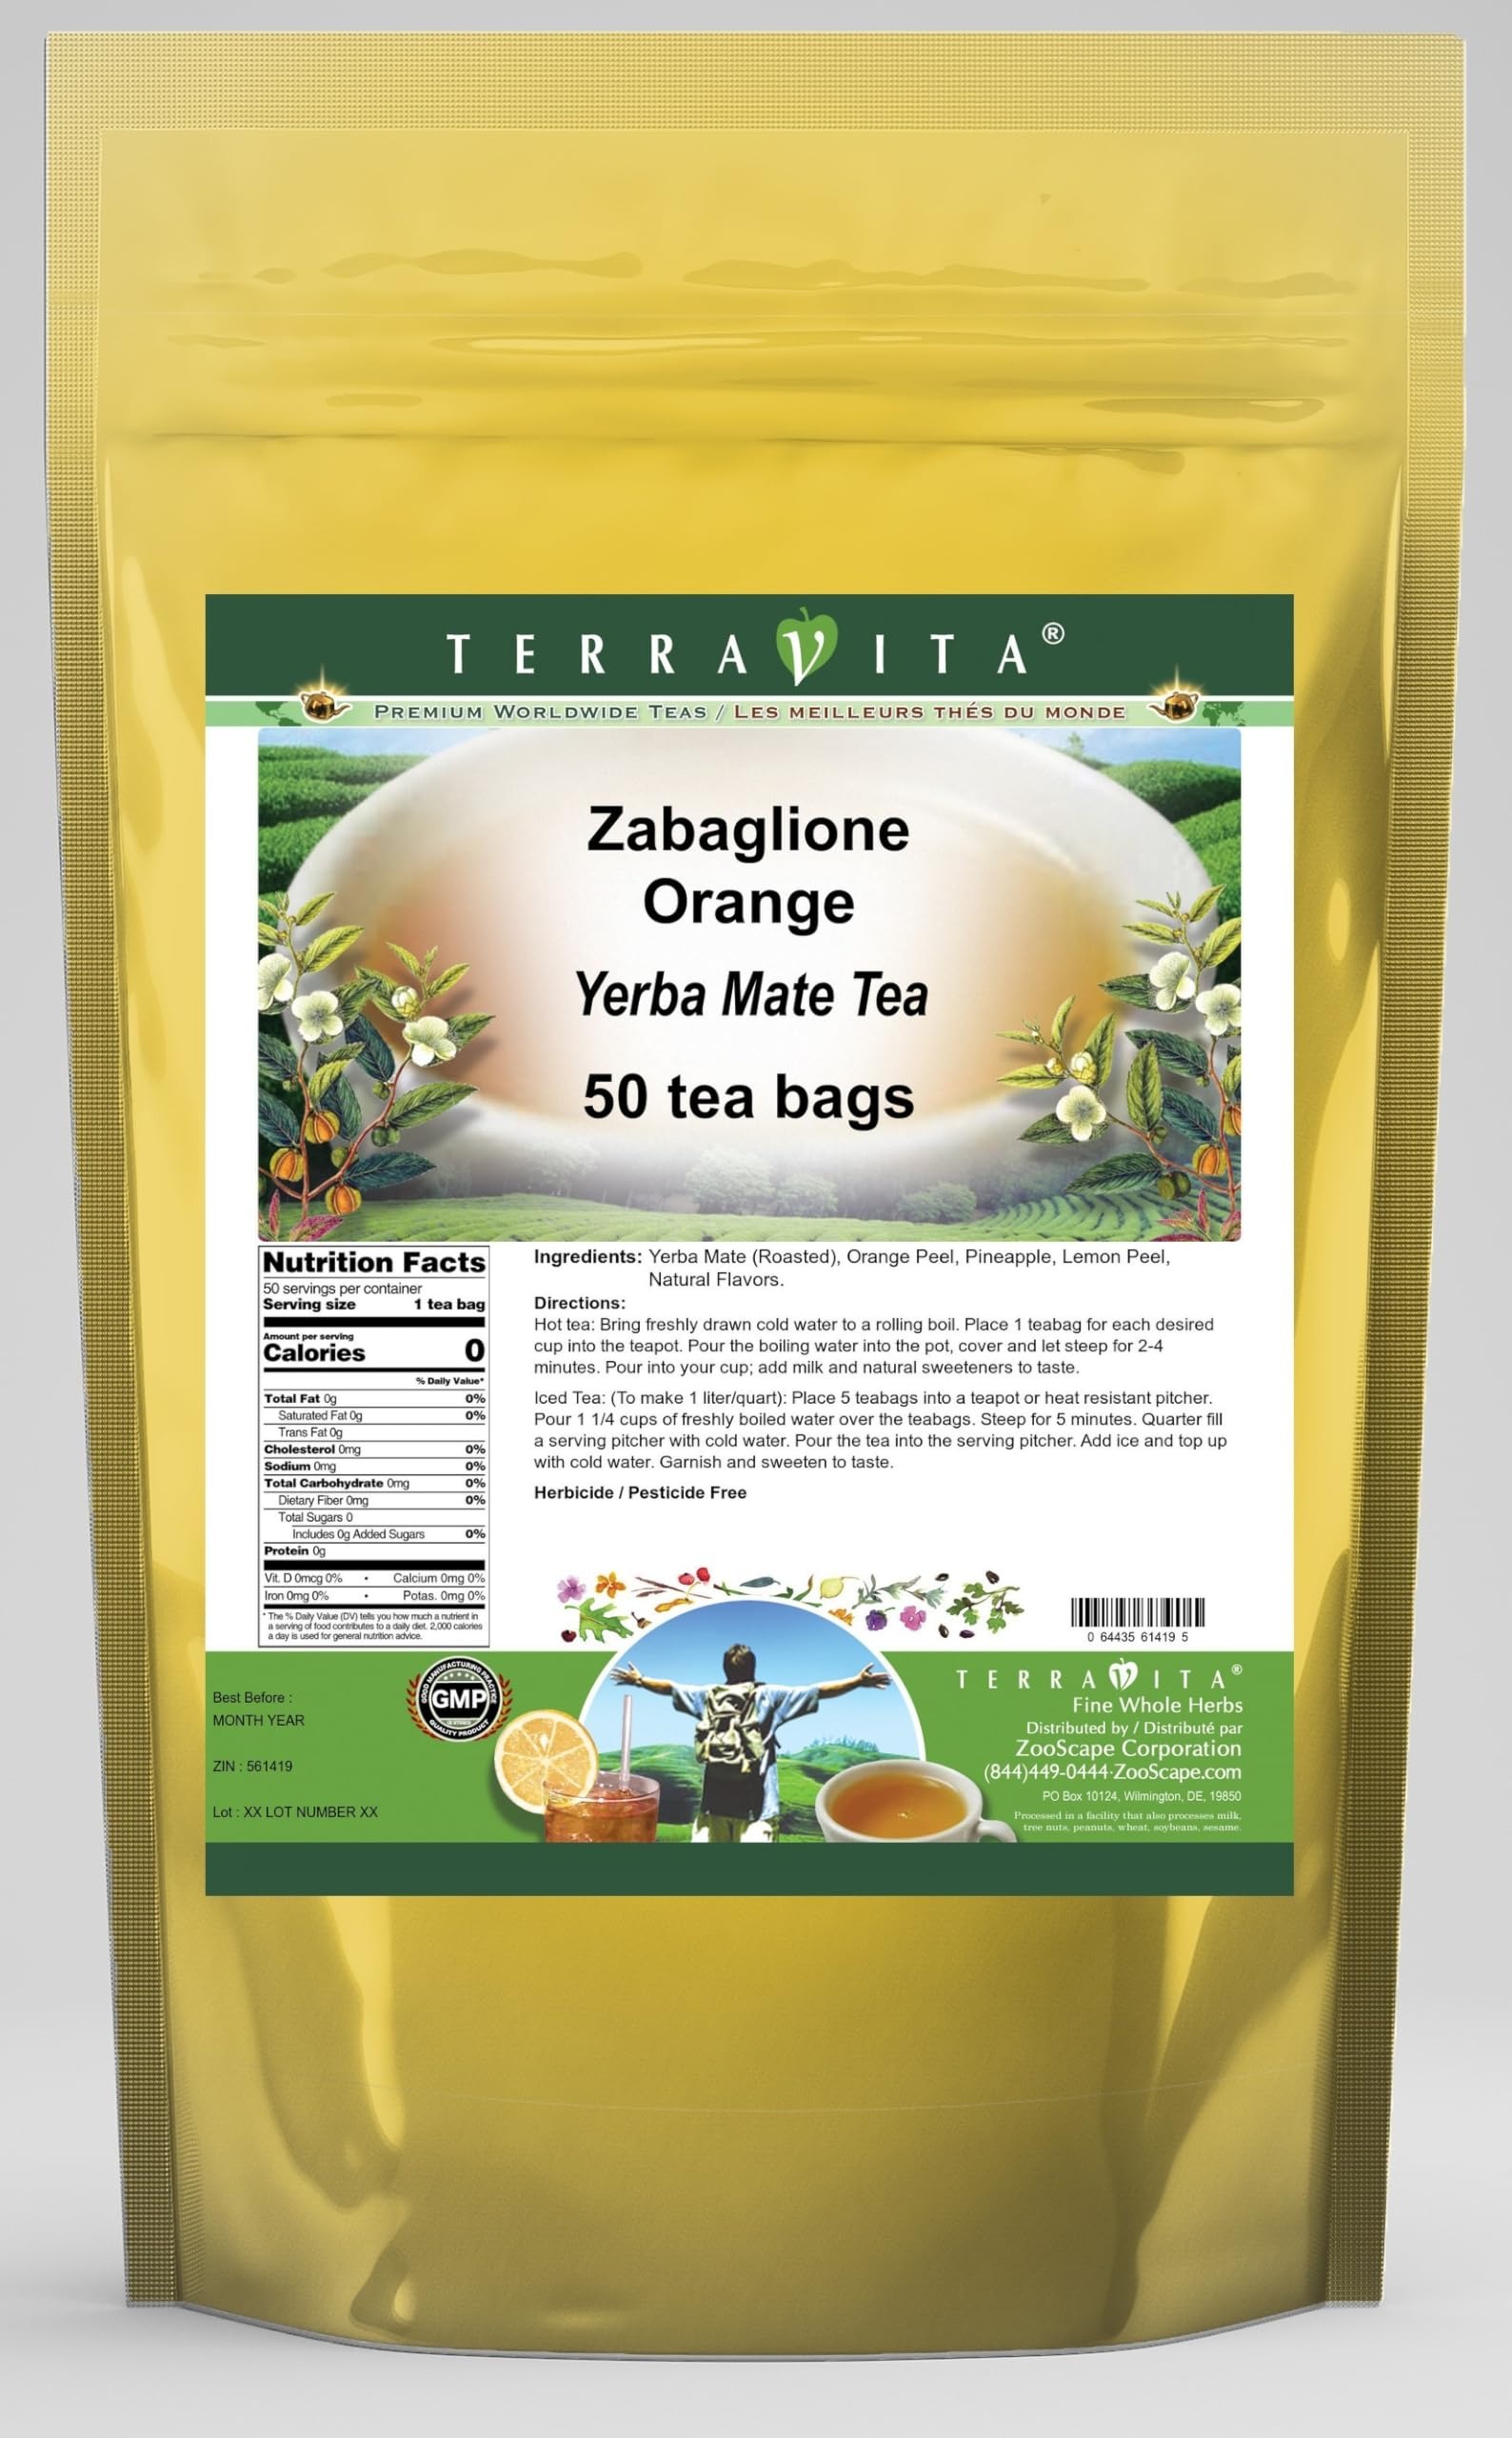
Item Name: Zabaglione Orange Yerba Mate Tea (50 tea bags, ZIN: 561419) - 2 Pack
Bullet Point: Our Zabaglione Orange Yerba Mate tea is a scrumptuous all-natural flavored Yerba Mate coffee substitute with Orange Peel, Pineapple and Lemon Peel that will refresh you with its terrific taste! You will enjoy the earthy and acidity-free Zabaglione Orange aroma and flavor again and again! - Ingredients: Yerba Mate, Orange Peel, Pineapple, Lemon Peel and Natural Zabaglione Orange Flavor.
Product Description: Our Zabaglione Orange Yerba Mate tea is a scrumptuous all-natural flavored Yerba Mate coffee substitute with Orange Peel, Pineapple and Lemon Peel that will refresh you with its terrific taste! You will enjoy the earthy and acidity-free Zabaglione Orange aroma and flavor again and again! - Ingredients: Yerba Mate, Orange Peel, Pineapple, Lemon Peel and Natural Zabaglione Orange Flavor. - Hot tea brewing method: Bring freshly drawn cold water to a rolling boil. Place 1 teabag for each desired cup into the teapot. Pour the boiling water into the pot, cover and let steep for 2-4 minutes. Pour into your cup; add milk and natural sweeteners to taste. - Iced tea brewing method: (To make 1 liter/quart): Place 5 teabags into a teapot or heat resistant pitcher. Pour 1 1/4 cups of freshly boiled water over the teabags. Steep for 5 minutes. Quarter fill a serving pitcher with cold water. Pour the tea into the serving pitcher. Add ice and top up with cold water. Garnish and sweeten to taste. - TerraVita is an exclusive line of premium-quality, natural source products that use only the finest, purest and most potent ingredients found around the world. TerraVita is hallmarked by the highest possible standards of purity, potency, stability and freshness. All of our products are prepared with the highest elements of quality control, from raw materials through the entire manufacturing process, up to and including the moment that the bottles or bags are sealed for freshness and shipped out to you. Our highest possible standards are certified by independent laboratories and backed by our personal guarantee. - TerraVita exists to meet and ensure your family's health and wellness without the harmful effects of chemicals and health products. We strive to make all of our products affordable a
Value: 100.0
Unit: Count

Price: 64.31